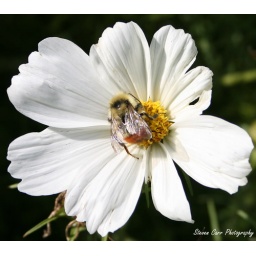
Bumblebee on white flower in the park